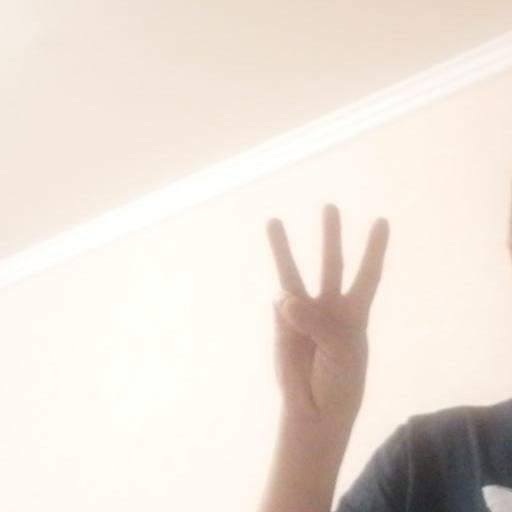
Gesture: three